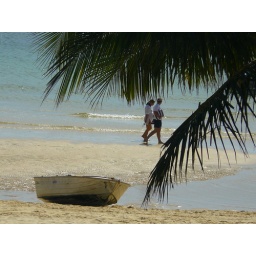
Couple walking along the beach with boat and palm in foreground